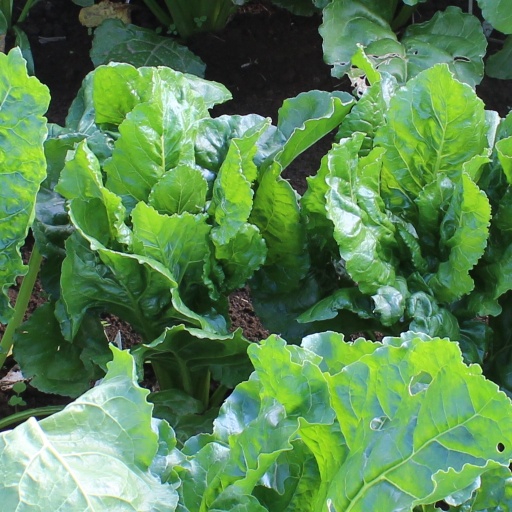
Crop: sugar beet